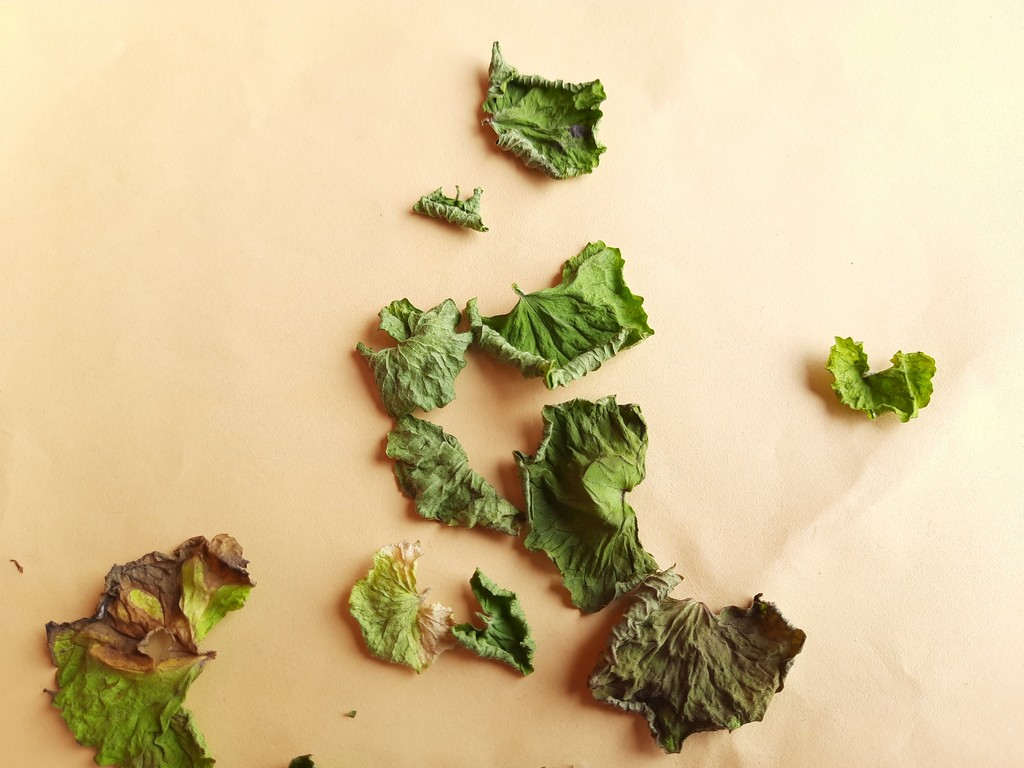
Label: Dried